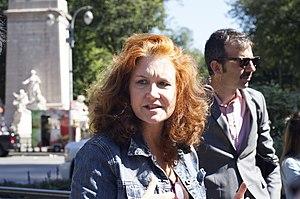
Mandala: Reimagining Columbus Circle Participatory walk lead by Karen Finley for Elastic City